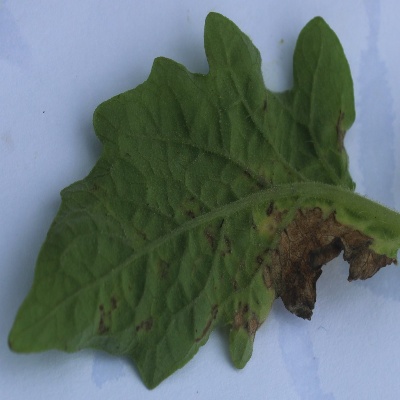
Crop: Tomato
Condition: leaf blight